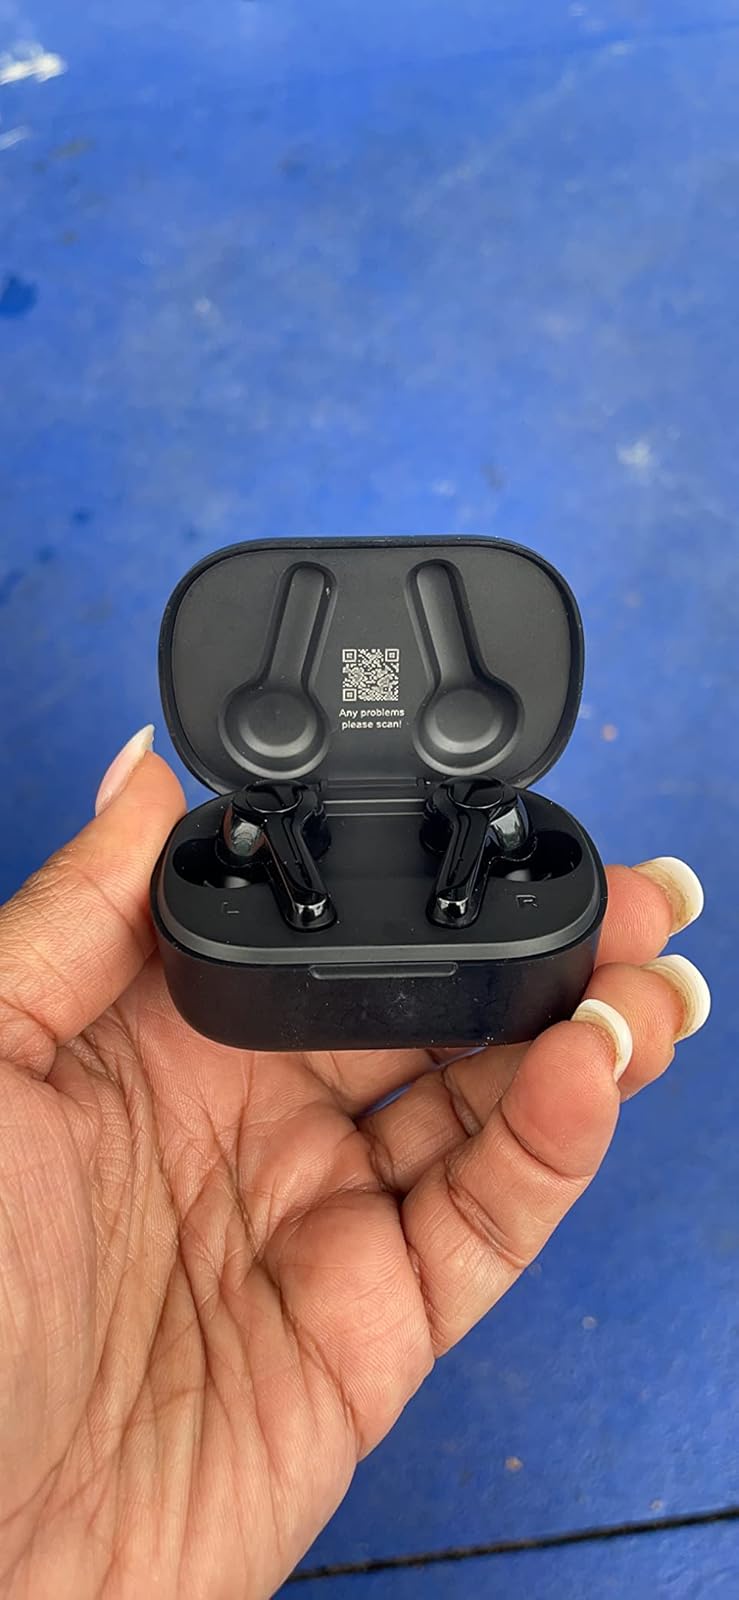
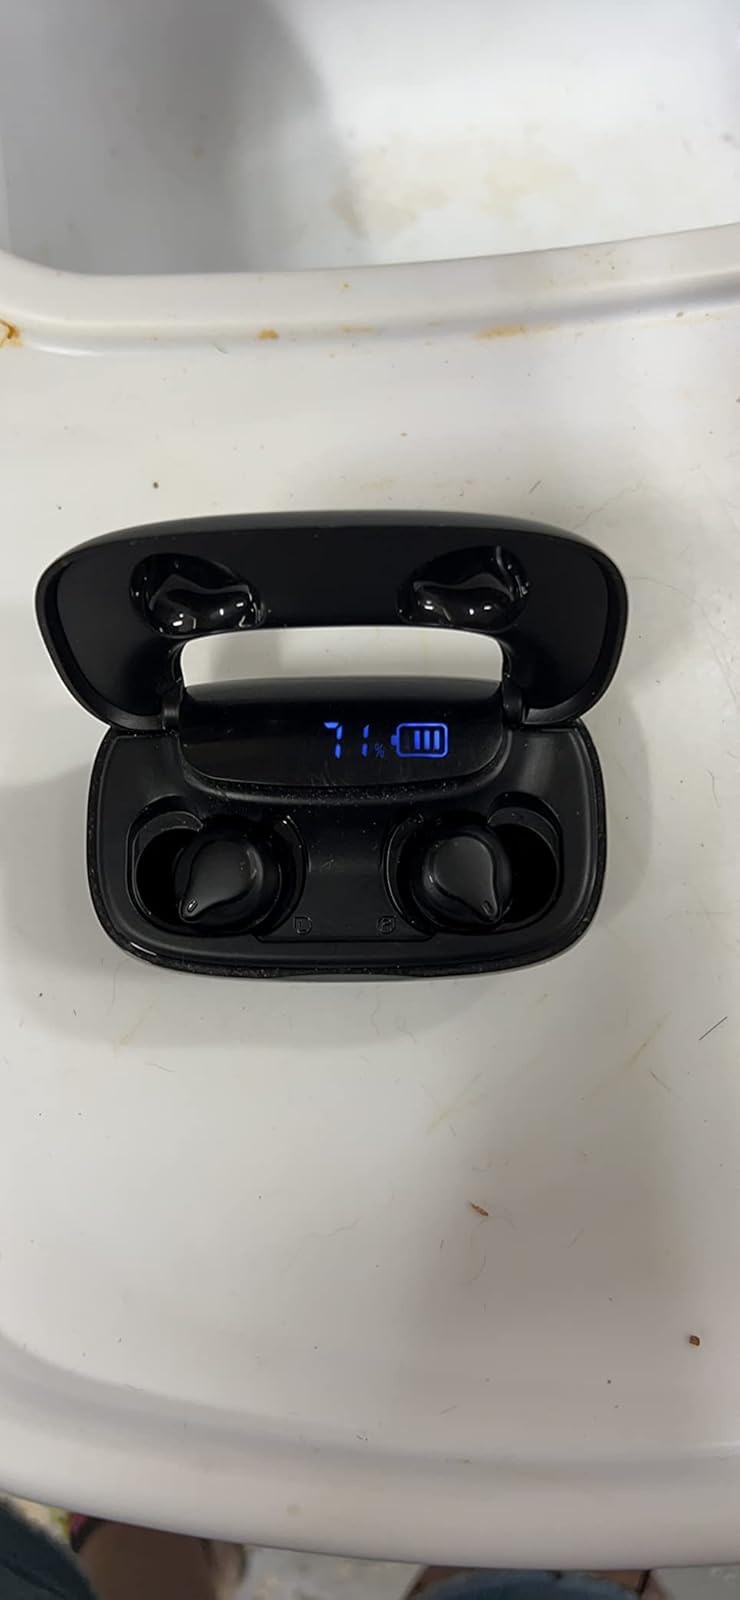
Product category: earbuds
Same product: no